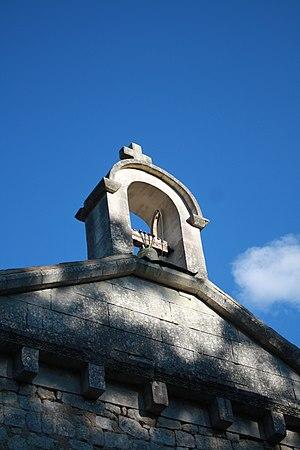
Église Saint-Martin de Saint-Martin-d'Ary This building is indexed in the Base Mérimée, a database of architectural heritage maintained by the French Ministry of Culture,